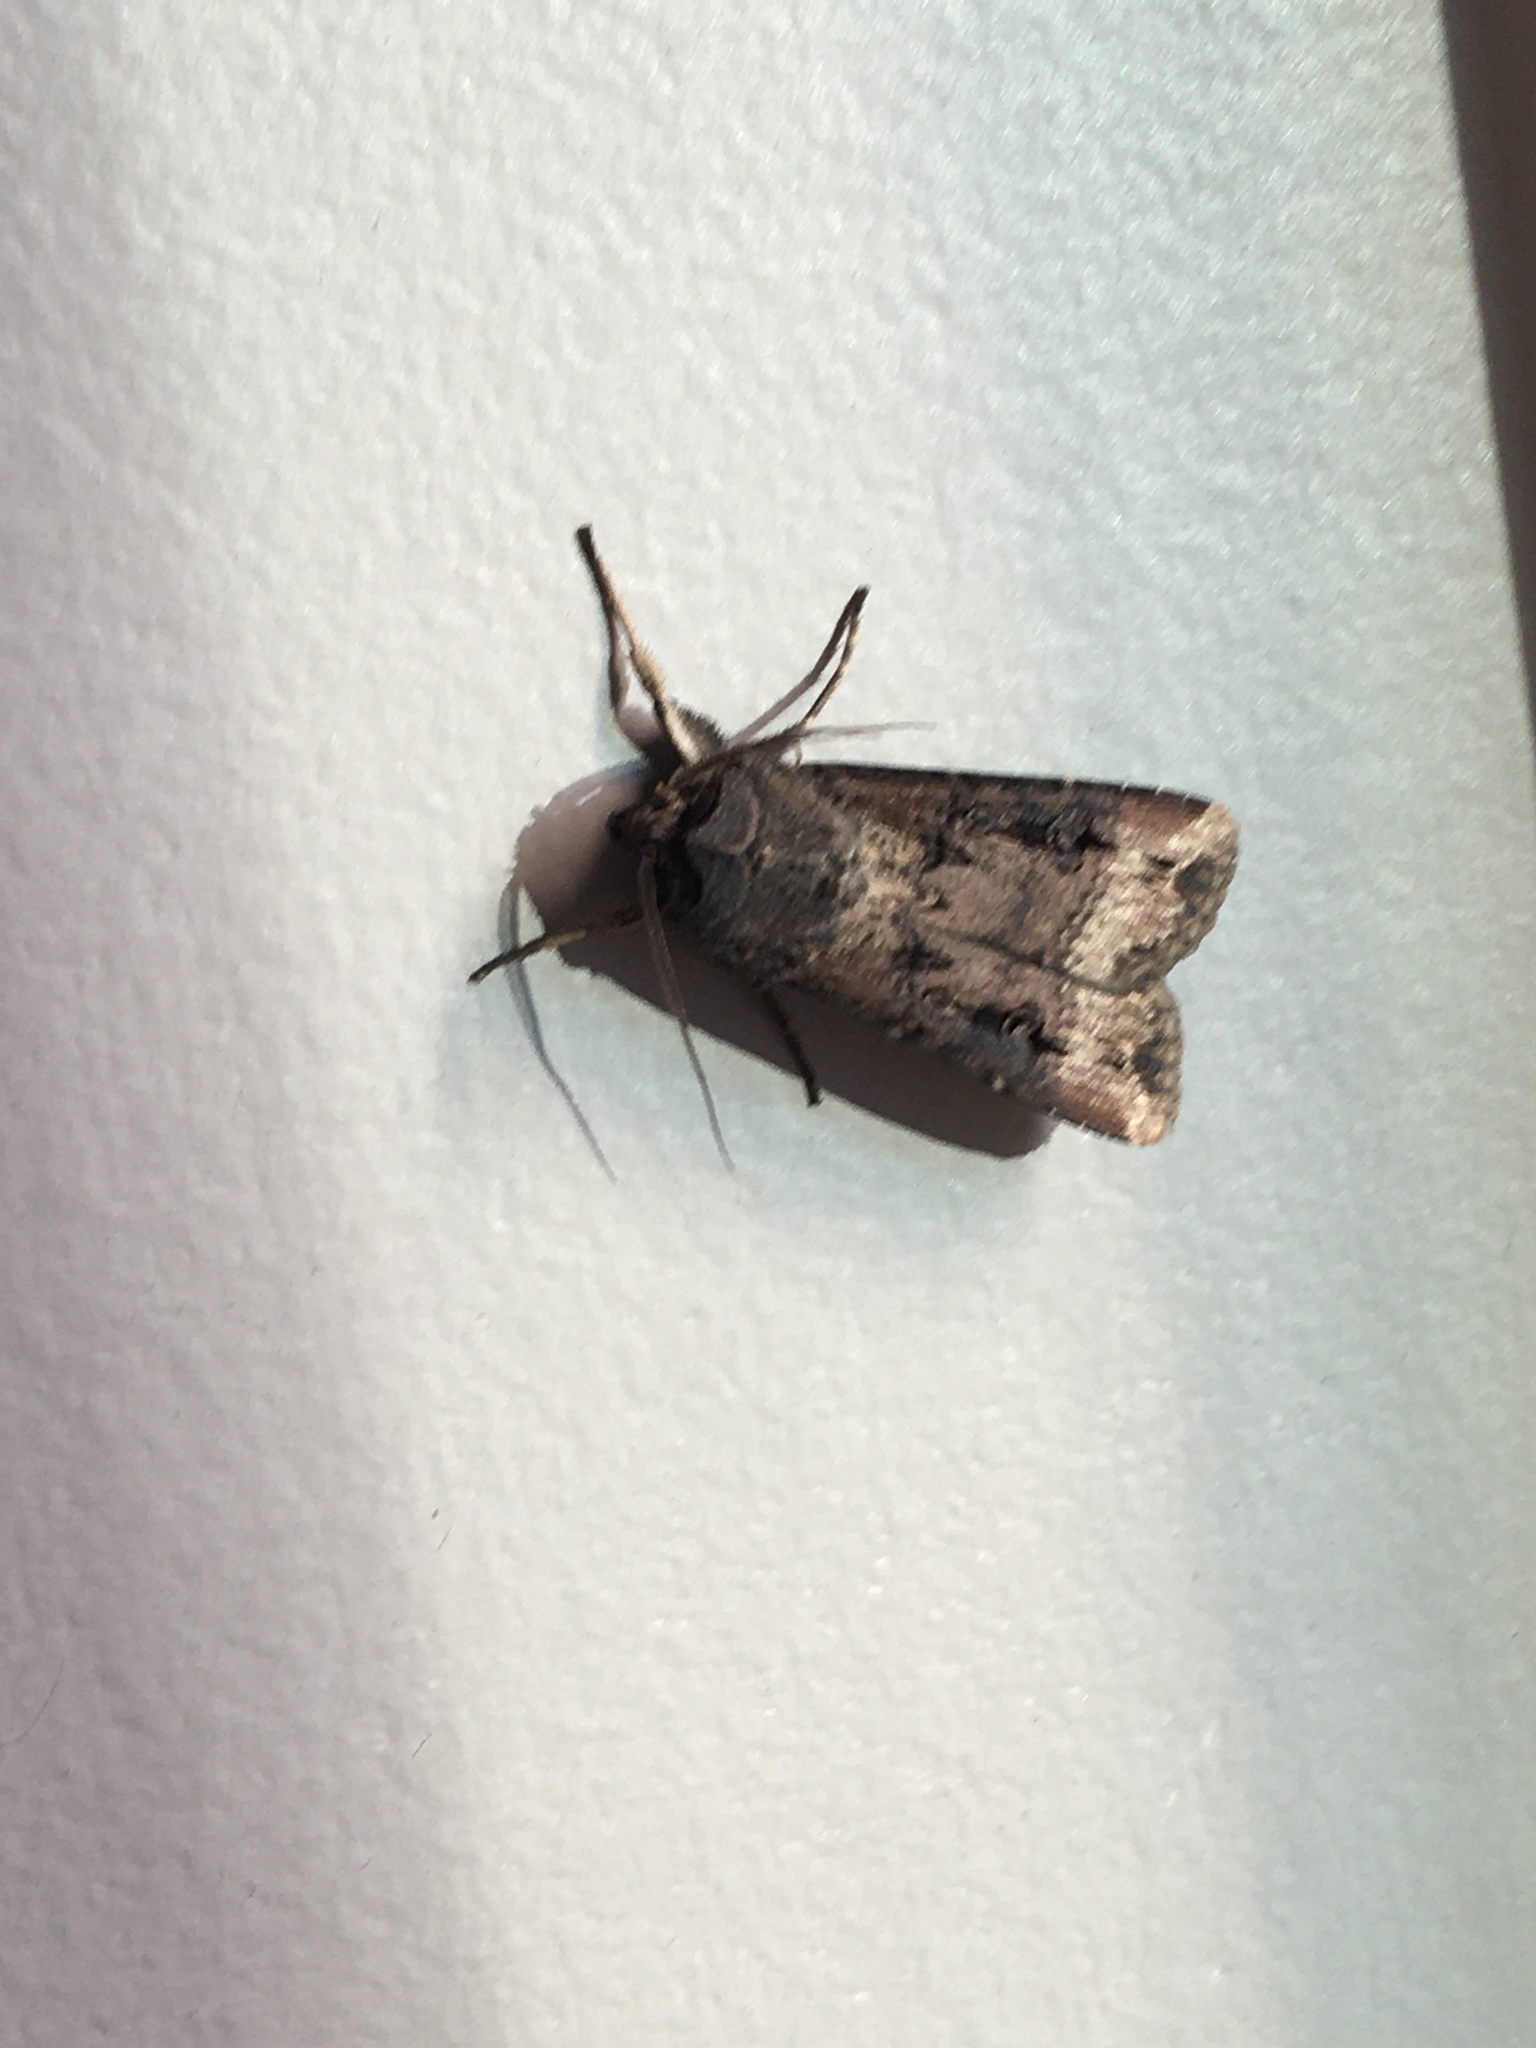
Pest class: cutworms